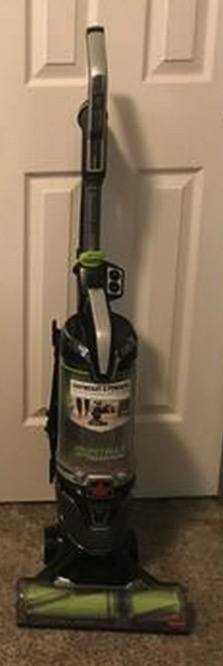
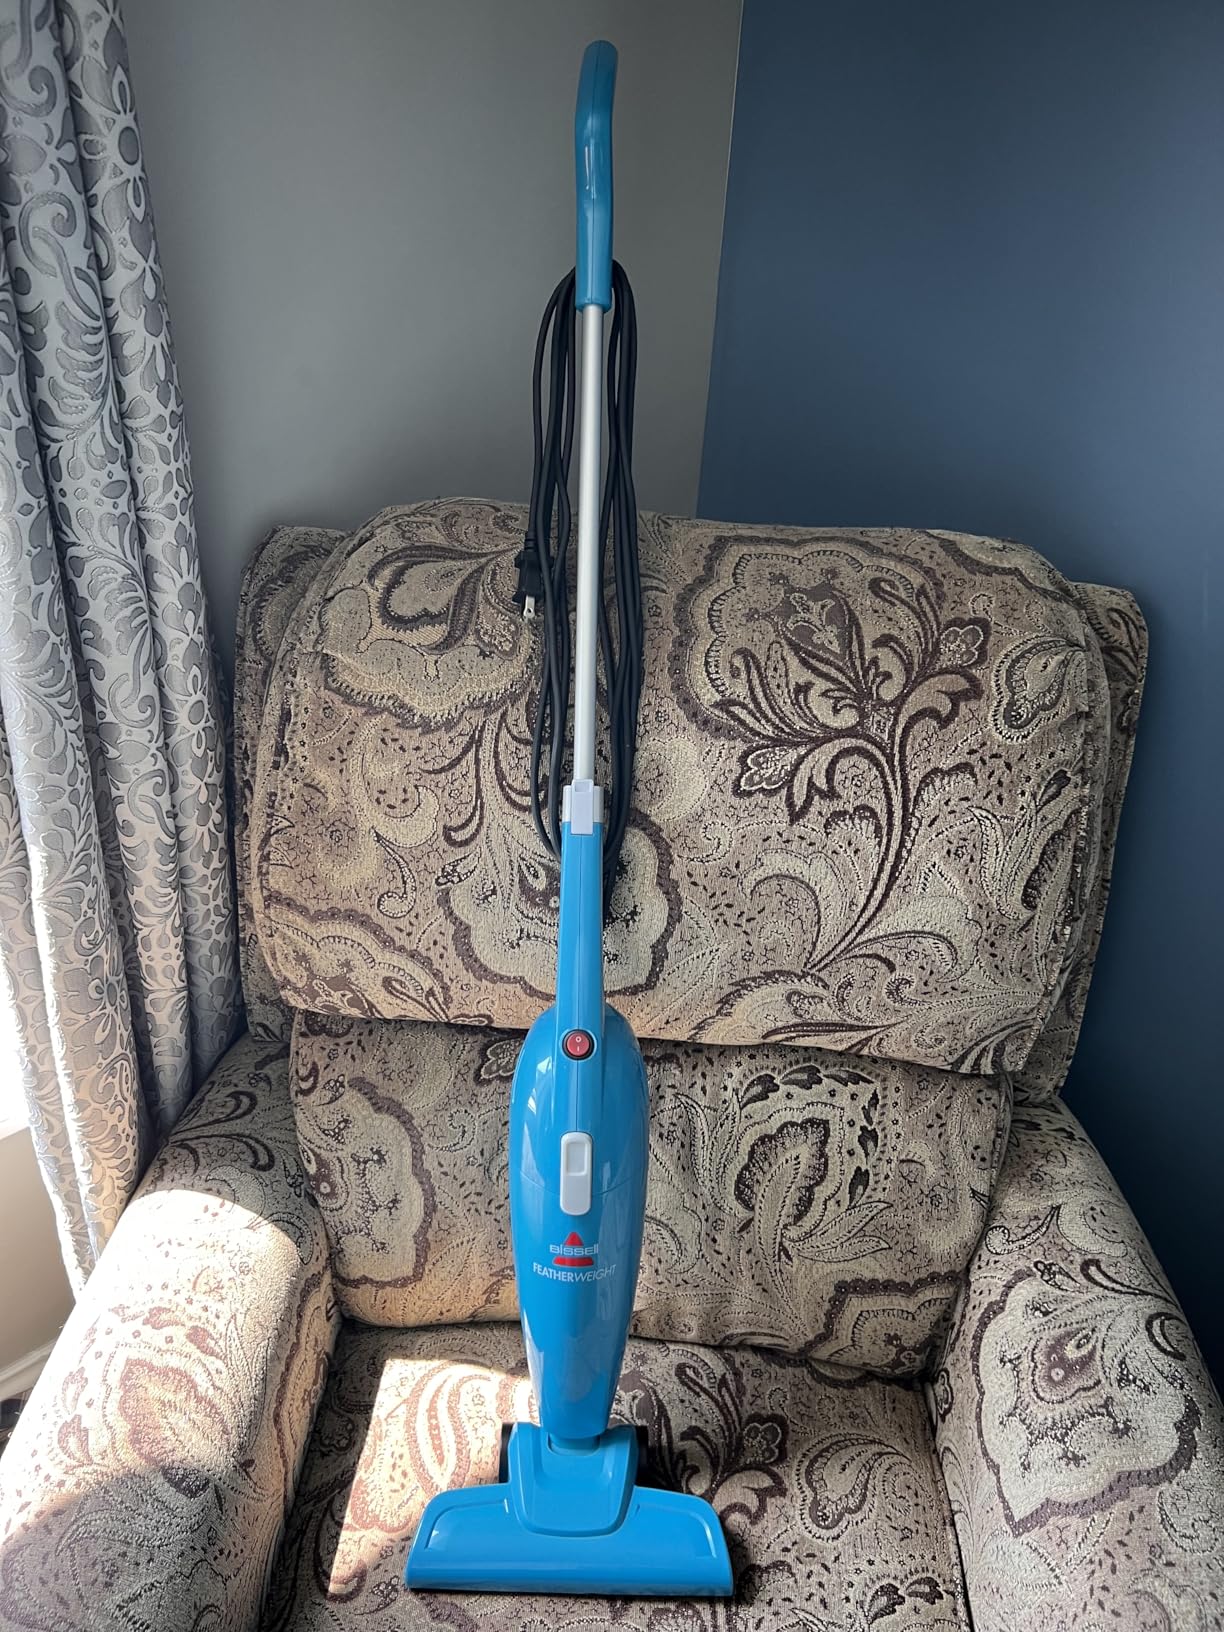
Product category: items_vacuum
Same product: no